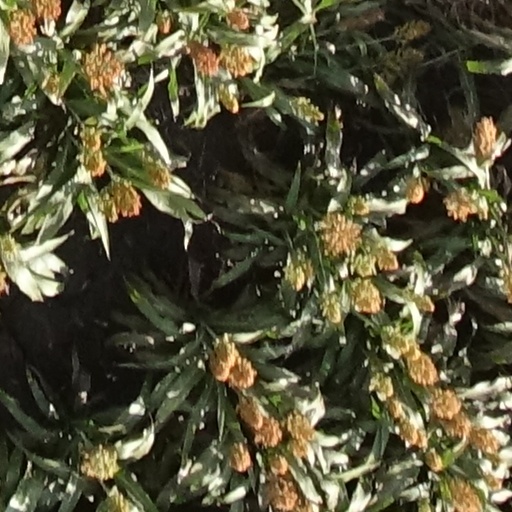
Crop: sorghum